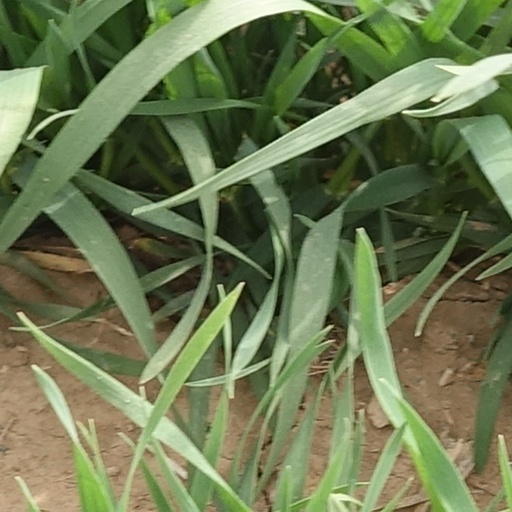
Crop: wheat